William Fanshawe

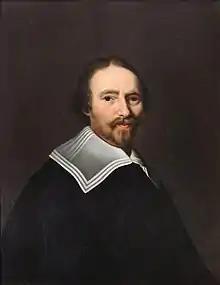
William Fanshawe by Cornelis Janssens van Ceulen

William Fanshawe (1583 – 4 March 1634) was an English politician who sat in the House of Commons between 1614 and 1625.